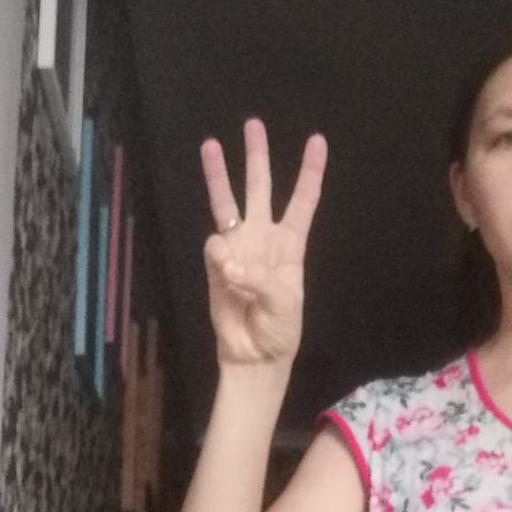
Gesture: three